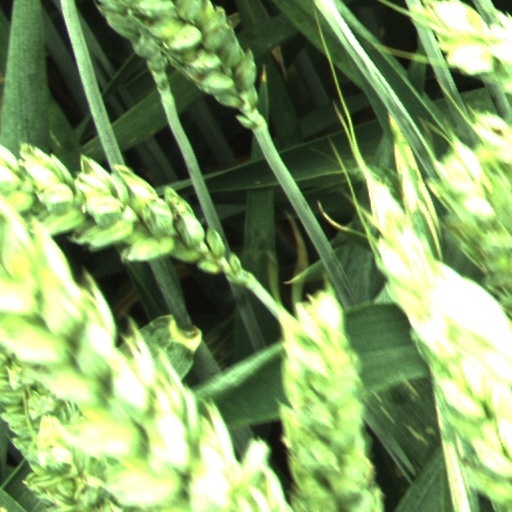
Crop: wheat